Methoni, Messenia

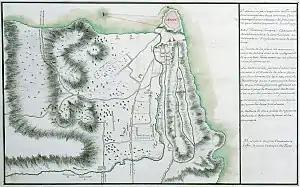
Topographic map of the castle and its environs, showing the Russian attack on the fortress in 1770

With the Ottoman conquest of the Despotate of the Morea, the town came under threat; Christian and Jewish refugees from the rest of the Peloponnese flocked to its walls, while the Turks raided its environs. In 1499–1500, Ottoman ships raided the town from the sea, while Sultan Bayezid II in person arrived to supervise its siege. After 28 days, on 9 August 1500, Methoni fell. The populace was either massacred or sold off as slaves. In 1532, the Knights Hospitaller briefly recaptured the fortress and left with reportedly 1,600 Muslim prisoners.